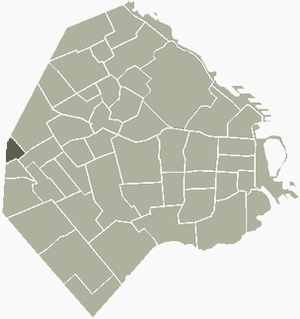
Villa Real est un des quarante-huit quartiers de Buenos Aires.